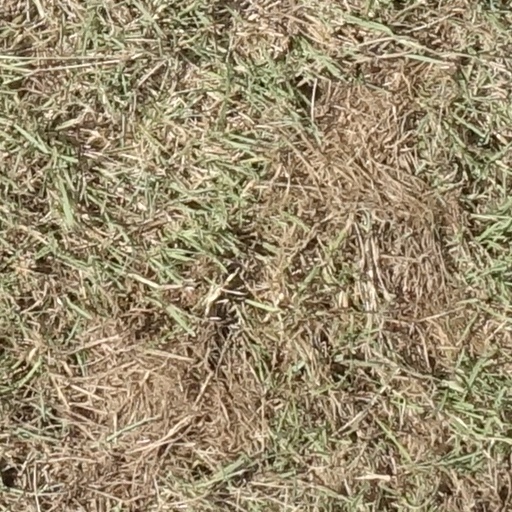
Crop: sorghum